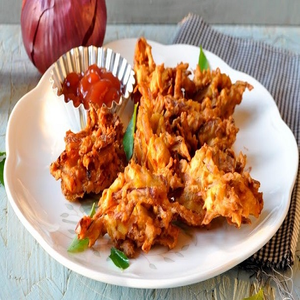
Dish: pakora